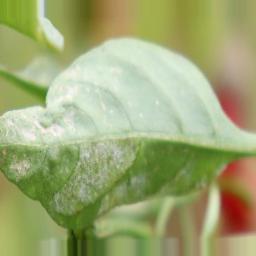
Label: powdery mildew